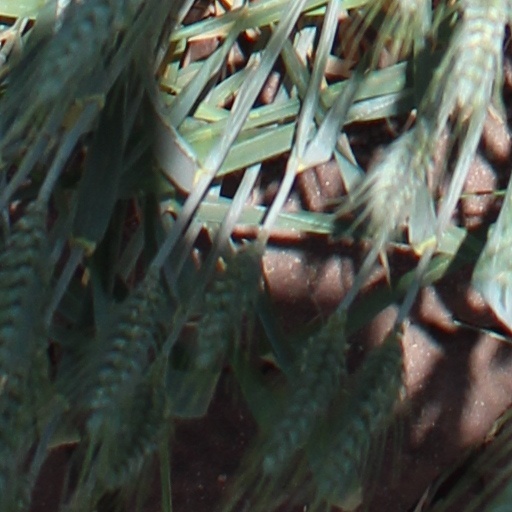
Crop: wheat